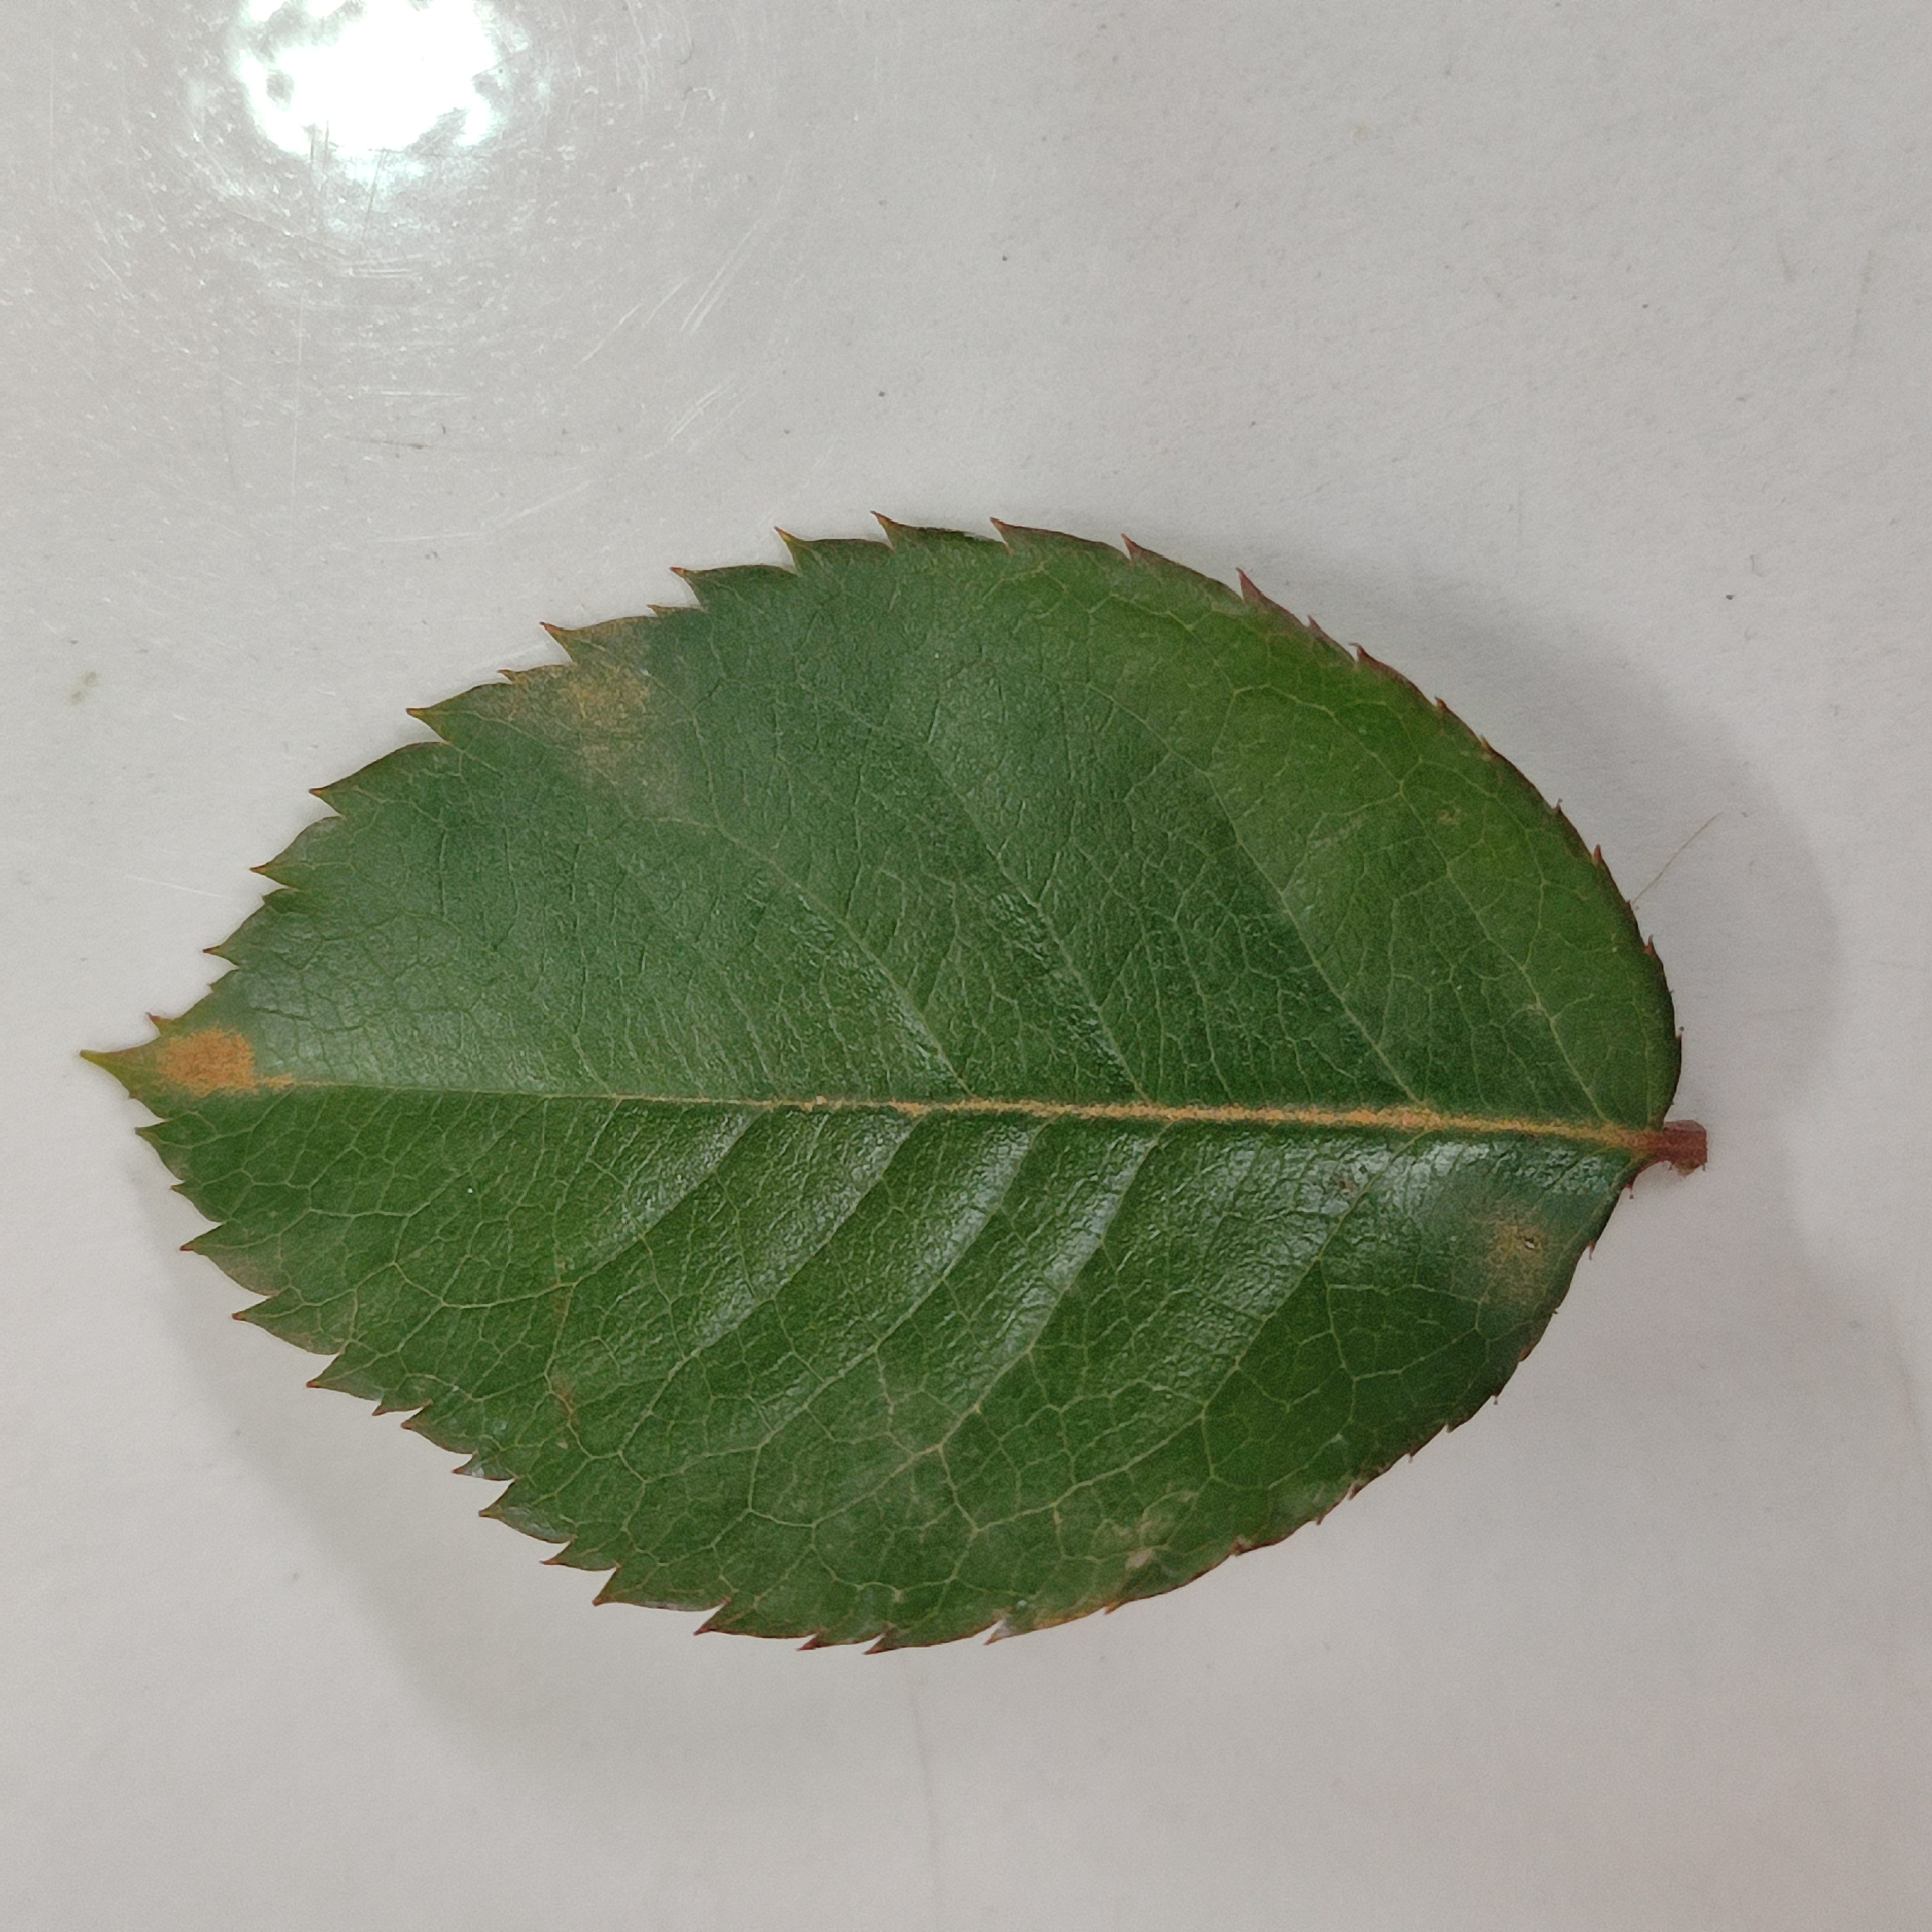
Label: Healthy Leaf